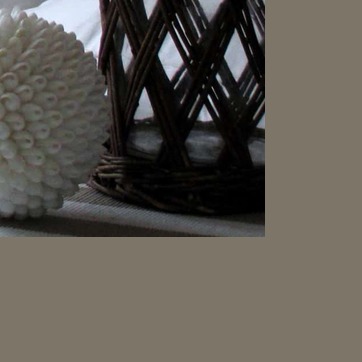
Material: other